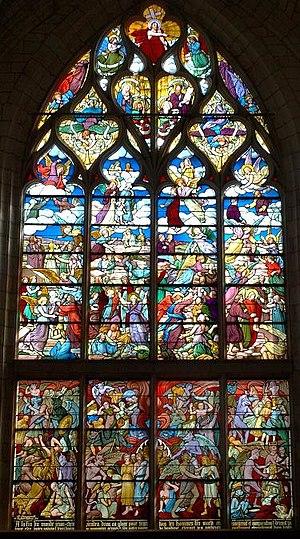
Le Jugement Dernier d'après Champigneul. Église Saint-Rémy de Troyes.
L'église Saint-Rémy de Troyes est une église catholique française, située dans la ville de Troyes du département de l'Aube en région Champagne-Ardenne. Elle est classée monument historique depuis le 6 avril 1908. Elle est l'une des plus anciennes églises de la ville, connue notamment pour ses œuvres picturales du XVIᵉ siècle et du XVIIᵉ siècle ainsi que pour ses vitraux du XIXᵉ siècle et début XXᵉ siècle. Elle a notamment été l’église où François Girardon et Jacques de Létin ont été baptisés, d'où de nombreuses et importantes œuvres de ces deux artistes dans l'église.